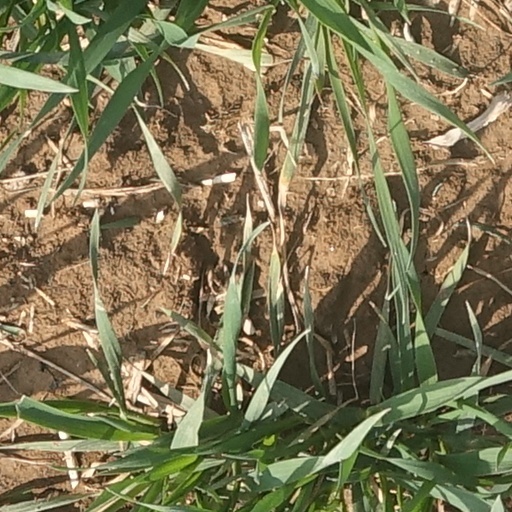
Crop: wheat